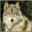
Label: wolf